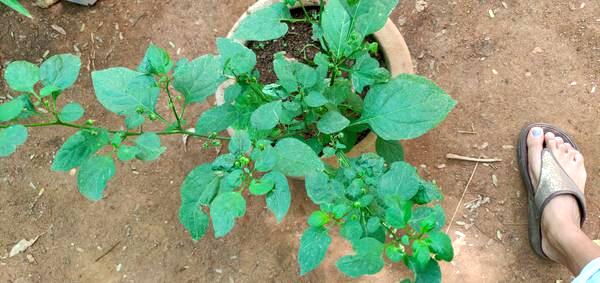
Plant: Ganike